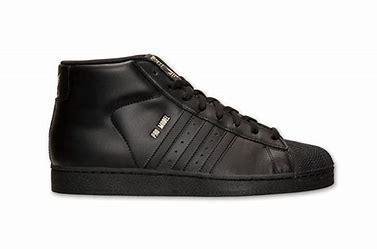
Brand: Adidas
Model: Pro Model